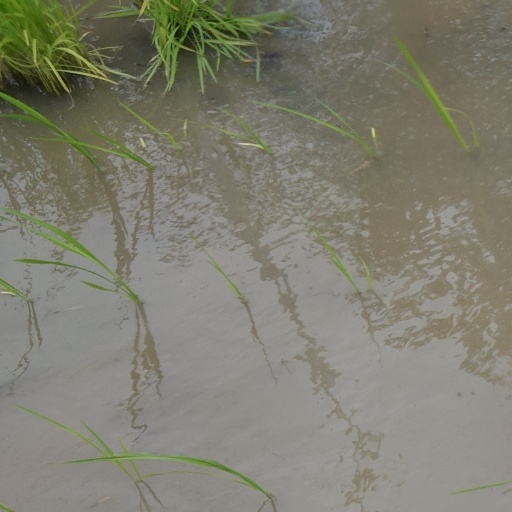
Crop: rice